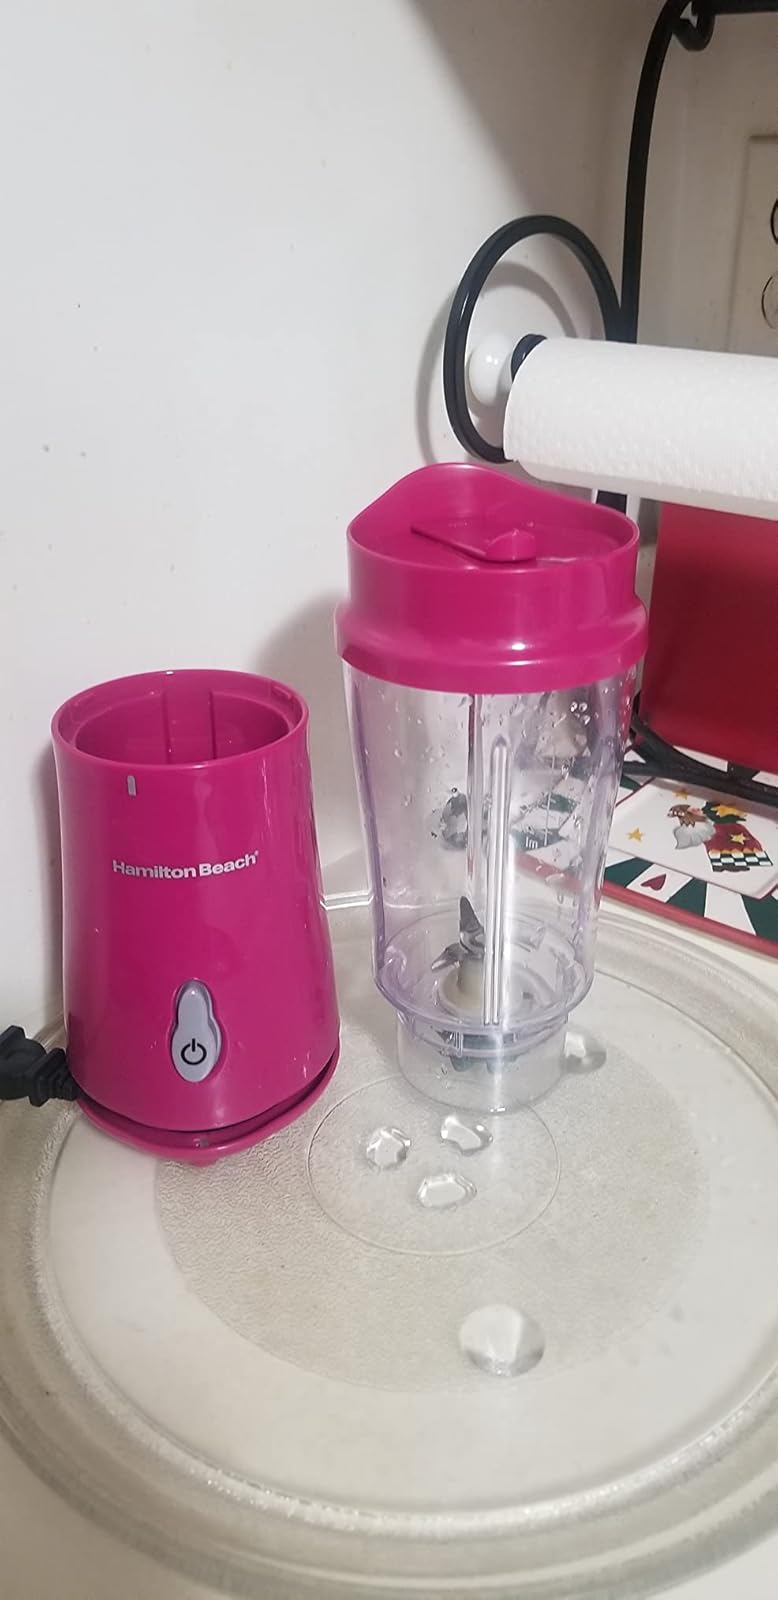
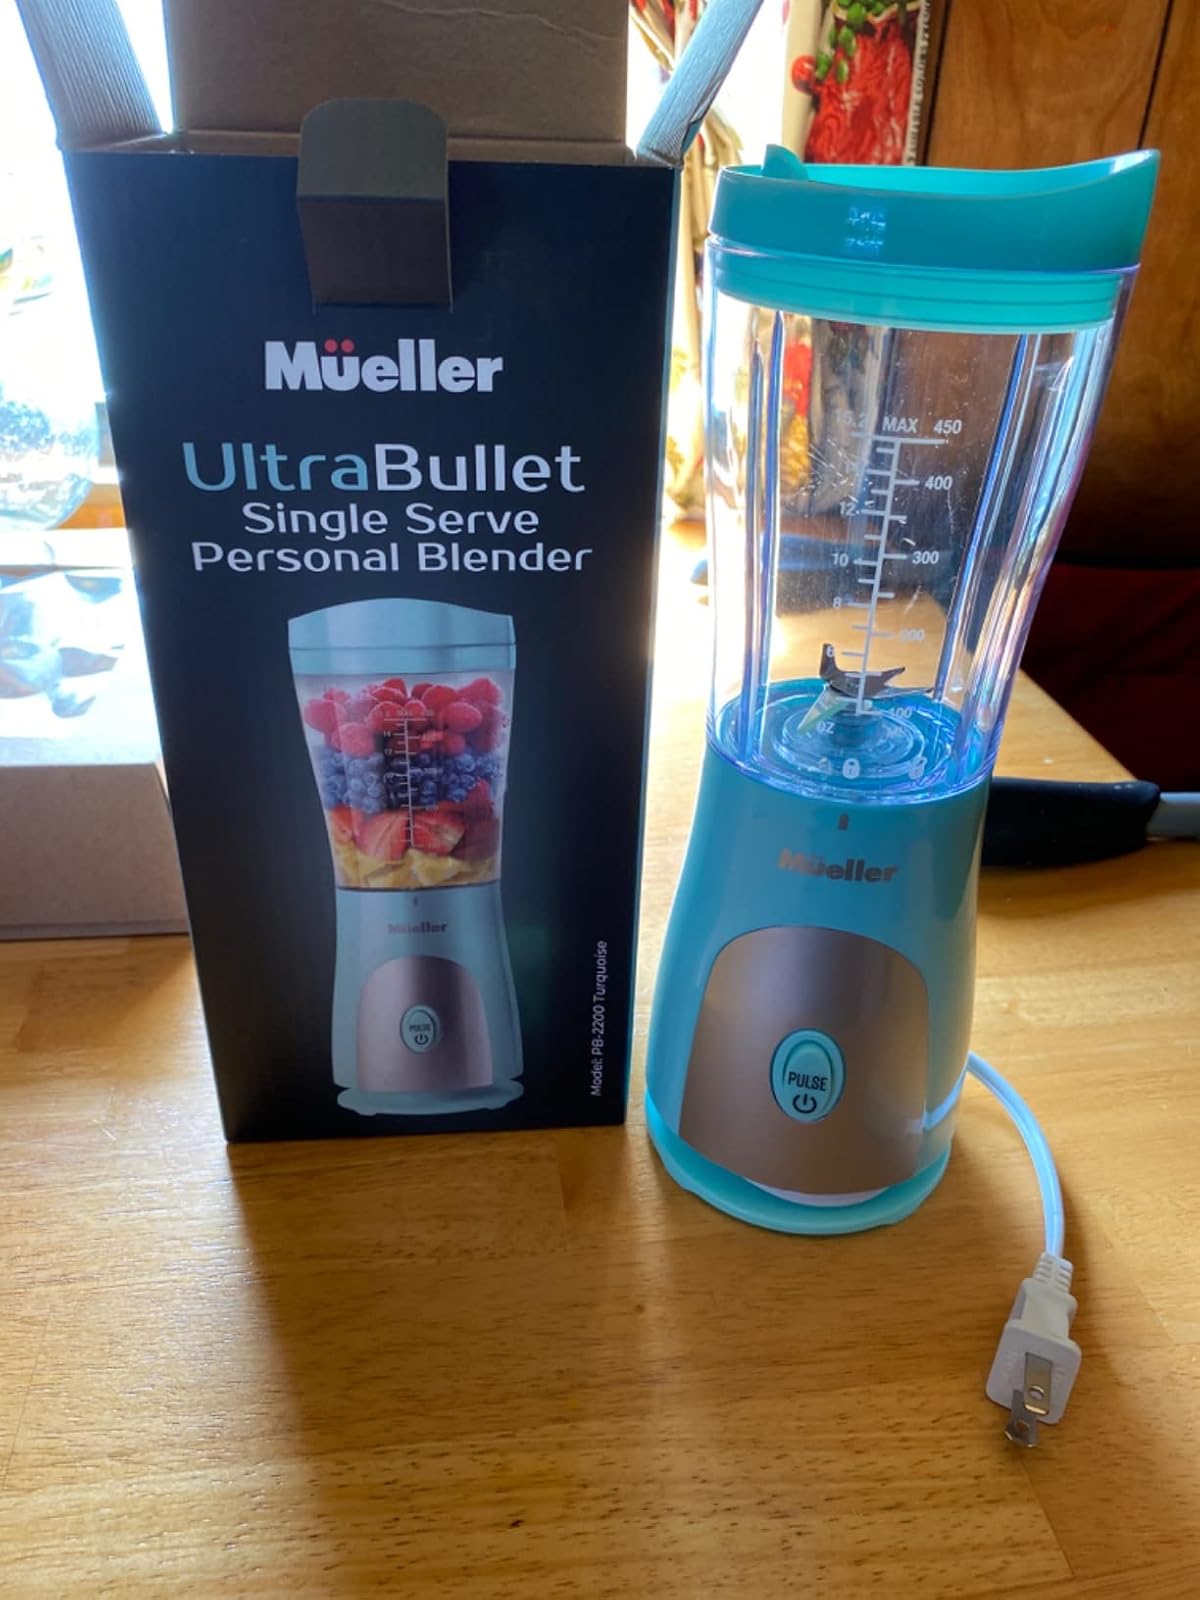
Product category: items_blender
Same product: no